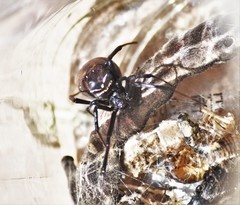
Species: Lactrodectus_hesperus